Rona Barrett

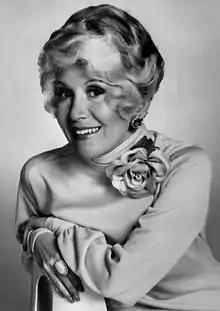
Barrett in 1975

Rona Barrett (born Rona Burstein, October 8, 1936) is an American gossip columnist and businesswoman. She runs the Rona Barrett Foundation, a non-profit organization in Santa Ynez, California, dedicated to the aid and support of senior citizens in need.